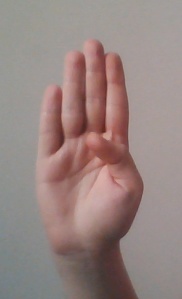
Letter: kaaf